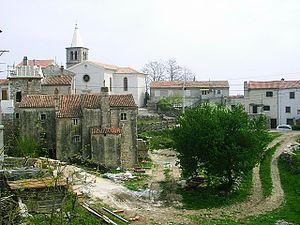
Orlec est une localité de Croatie située dans la municipalité de Cres, dans le comitat de Primorje-Gorski Kotar. En 2001, la localité comptait 122 habitants.